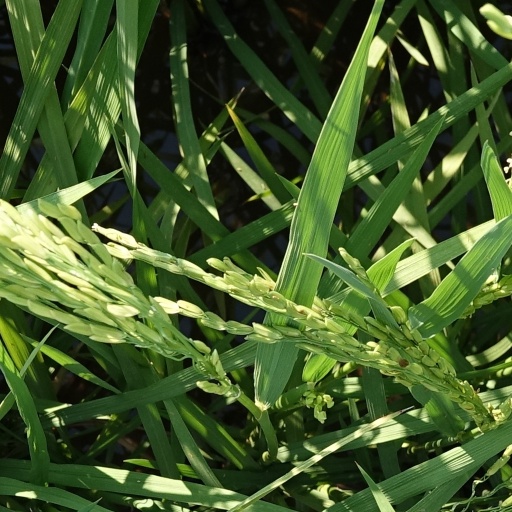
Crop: rice